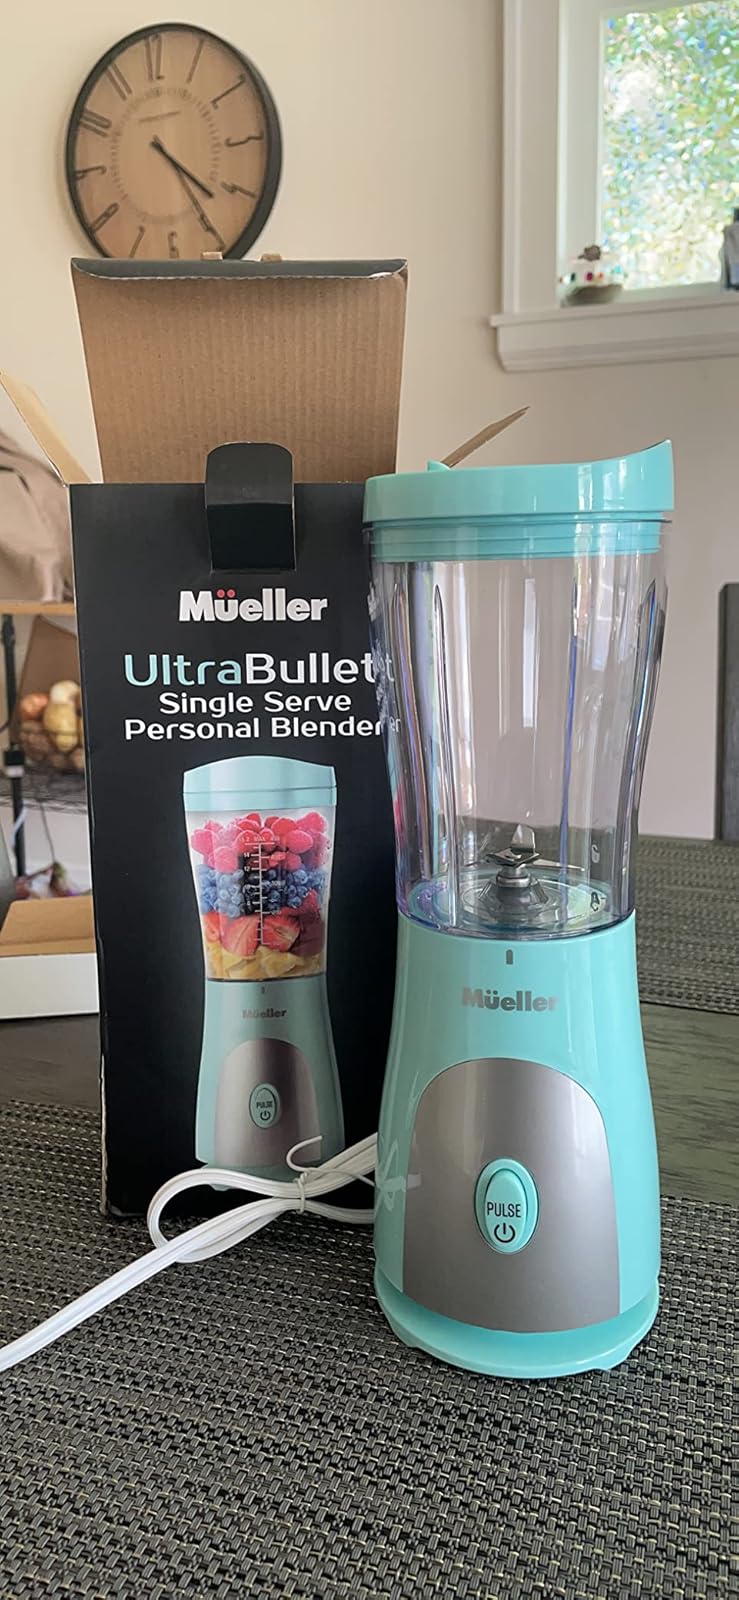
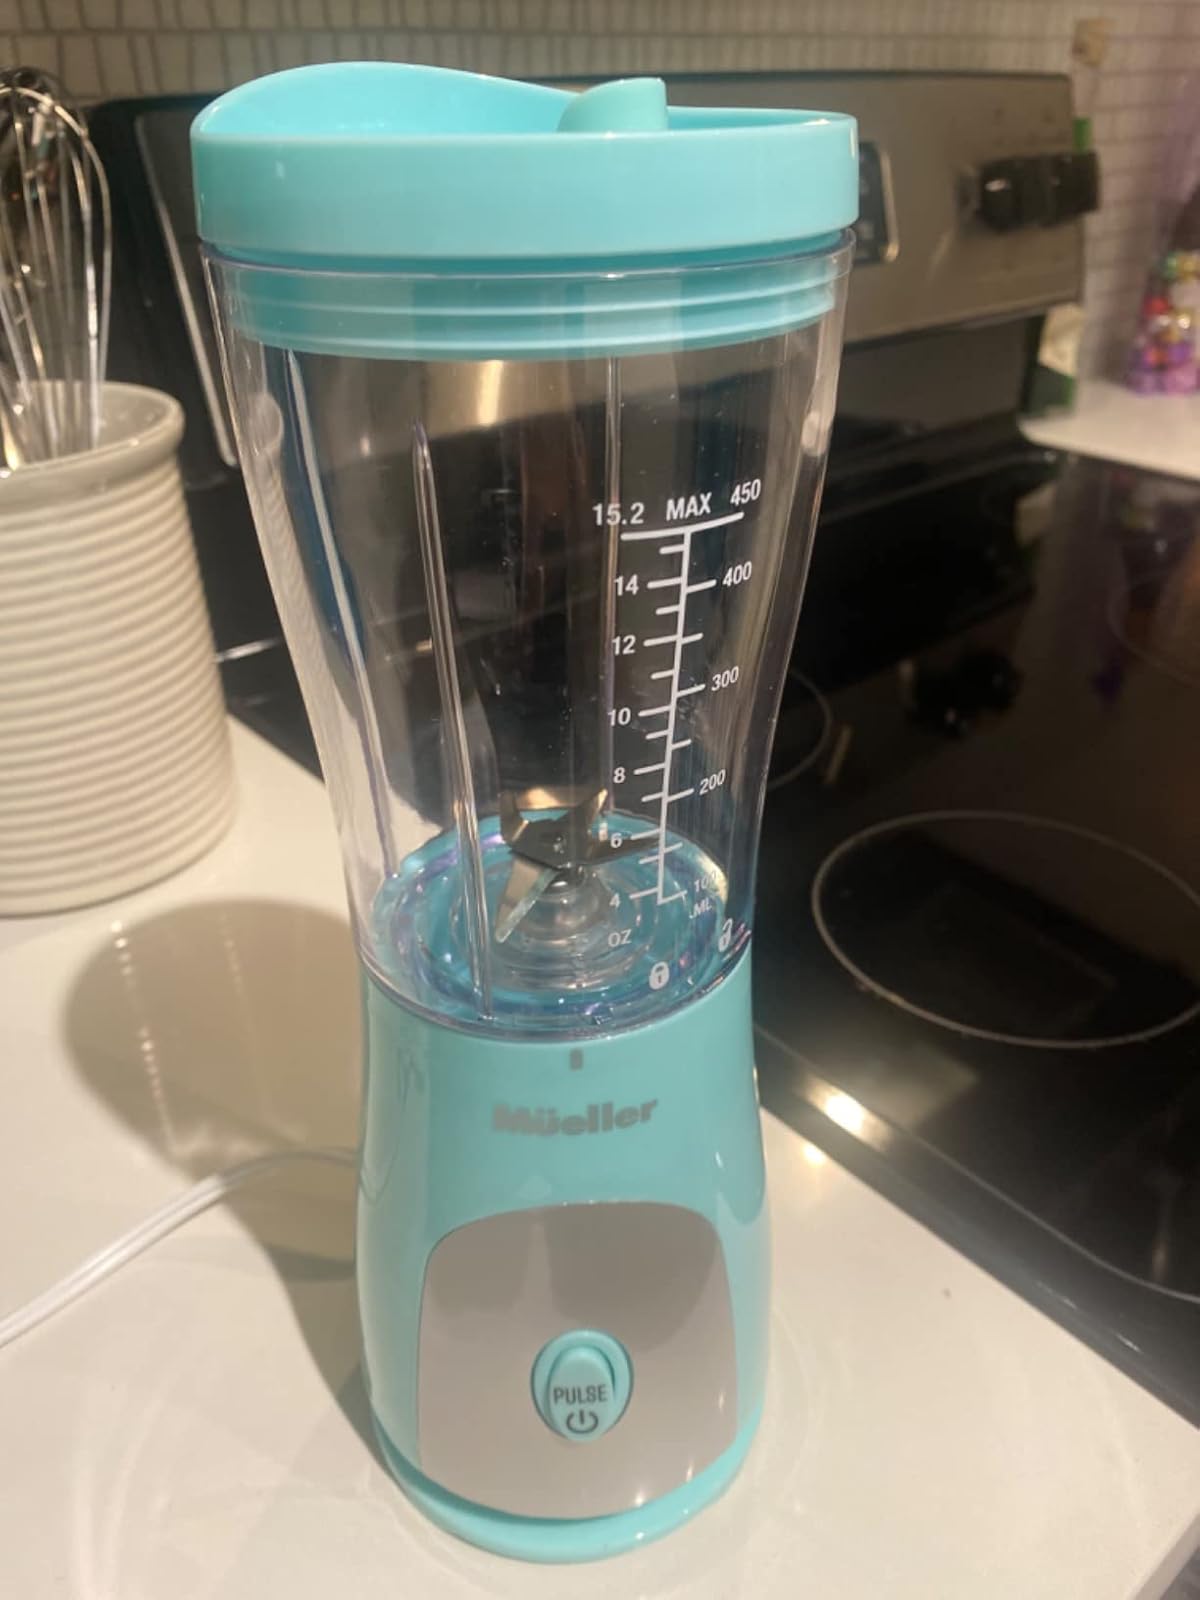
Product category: items_blender
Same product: yes